Hagerstown, Maryland

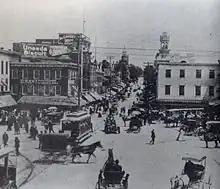
Hagerstown Public Square circa 1900

Hagerstown's strategic location at the border between the North and the South made the city a primary staging area and supply center for four major campaigns during the Civil War. In 1861, General Robert Patterson's troops used Hagerstown as a base to attack Virginia troops in the Shenandoah Valley. In the Maryland Campaign of 1862, General James Longstreet's command occupied the town while en route to the Battle of South Mountain and Antietam. In 1863, the city was the site of several military incursions and engagements as Gen. Robert E. Lee's army invaded and retreated in the Gettysburg Campaign. In 1864, Hagerstown was invaded by the Confederate army under Lt. Gen. Jubal Early. On Wednesday, July 6, Early sent 1,500 cavalry, commanded by Brig. Gen. John McCausland, into Hagerstown. The Confederates levied a ransom of $20,000 and a large amount of clothing, in retribution for U.S. destruction of farms, feed and cattle in the Shenandoah Valley. This is in contrast to neighboring Chambersburg, Pennsylvania, which McCausland razed on July 30 when the borough failed to supply the requested ransom of $500,000 in U.S. currency, or $100,000 in gold.